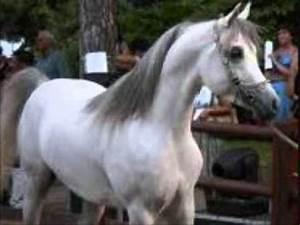
horse